Neuchâtel–Pontarlier railway

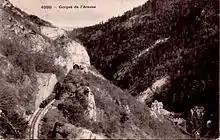
Steam train in the Areuse gorge between Bôle and Champ-du-Moulin

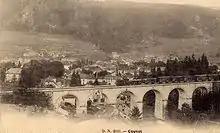
Steam train on the viaduct of Couvet

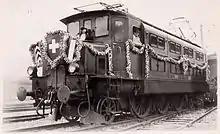
Locomotive Ae 3/6 I 10693 on the occasion of the opening of the electrification between Neuchâtel and Les Verrières

The Auvernier–Pontarlier line was opened on 25 July 1860. Even during the construction, there were disputes where the Neuchâtel railway station should lie. An already built section was abandoned and used instead for the La Chaux-de-Fonds–Neuchâtel railway. The line to the frontier station at Les Verrières belonged to the Franco-Swiss Company ("Compagnie Franco-Suisse", FS) and the section from Les Verrières to Pontarlier belonged to the French Chemins de fer de Paris à Lyon et à la Méditerranée (PLM). The section to Auvernier was built as part of the Neuchâtel–Vaumarcus line opened by FS on 7 November 1859. Initially, the PLM was responsible for the operation of the whole line.